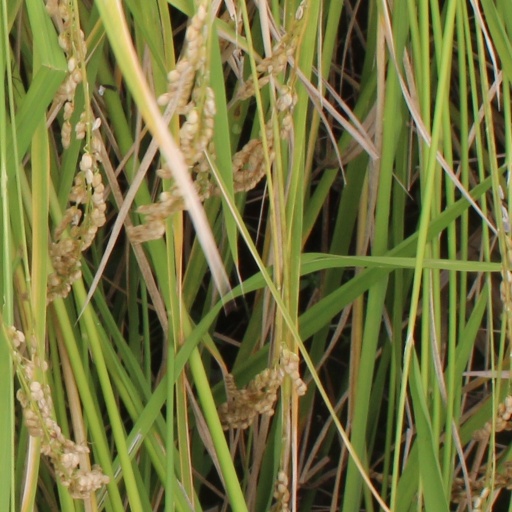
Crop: rice